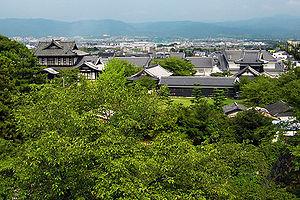
Yamatokōriyama est une ville de la préfecture de Nara, sur l'île de Honshū, au Japon.